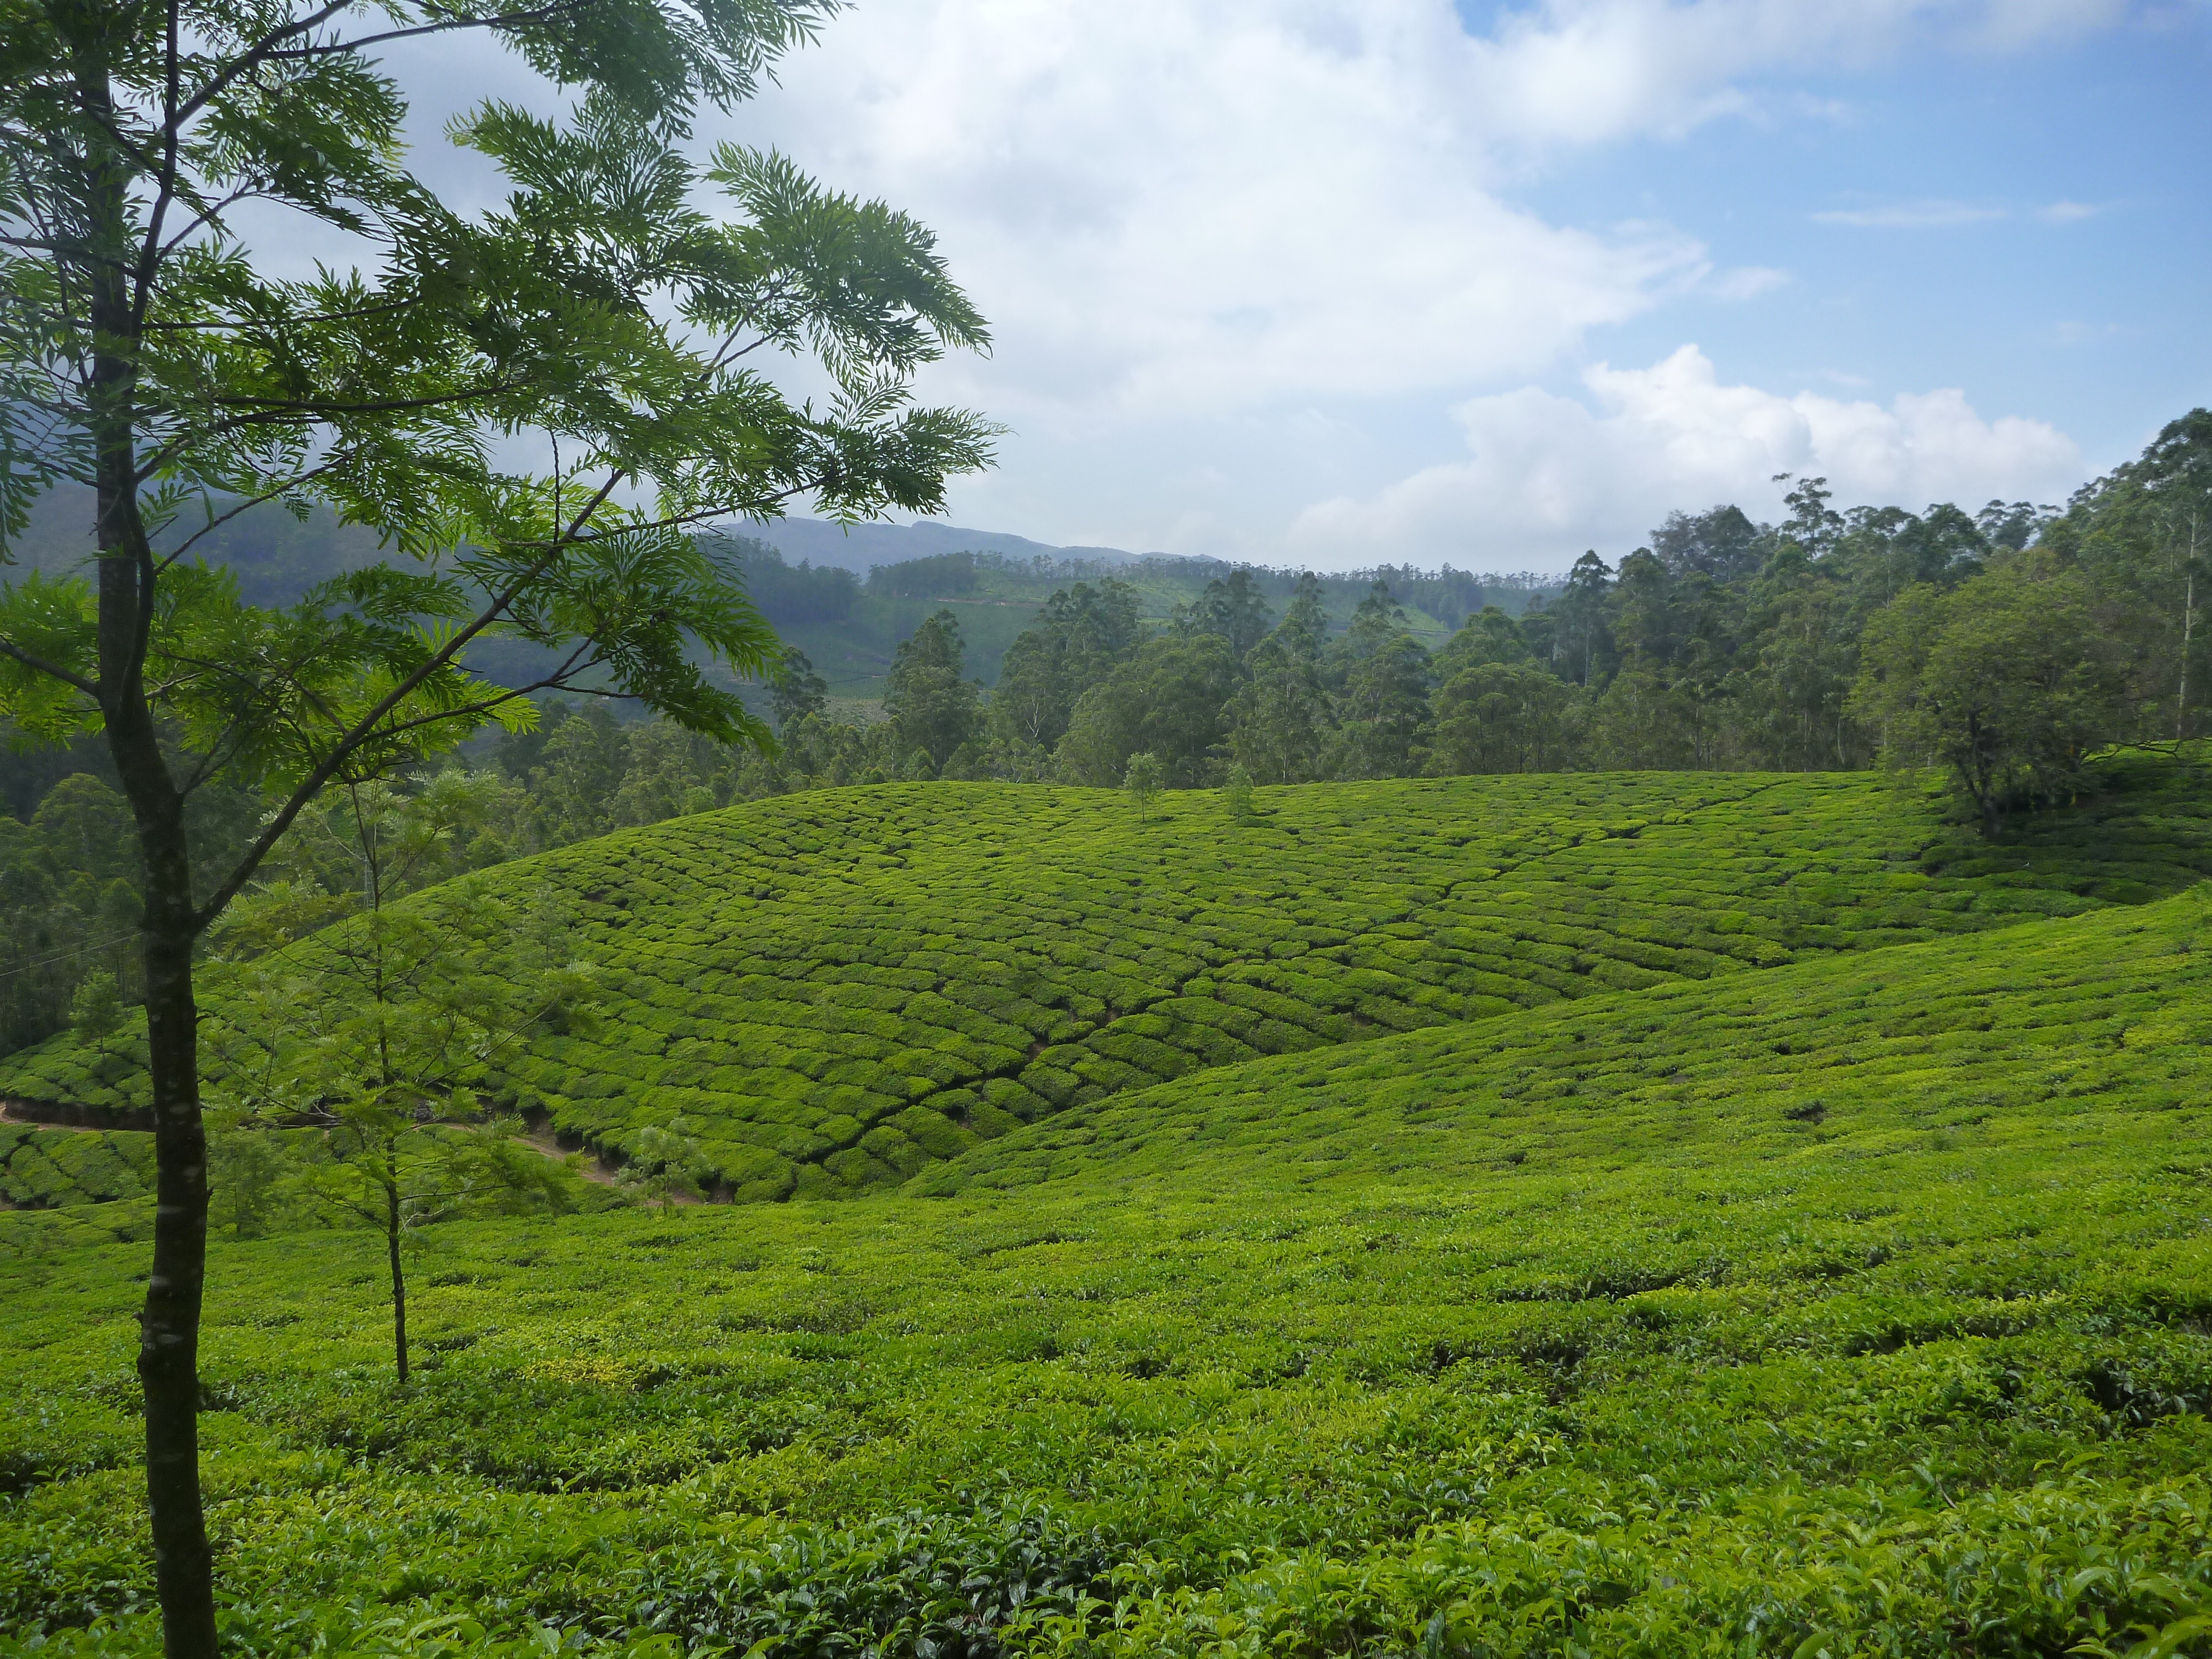
landscape, tree, nature, forest, grass, field, meadow, hill, flower, valley, green, jungle, pasture, soil, agriculture, highland, hills, grassland, vegetation, shrub, rainforest, plantation, plateau, india, woodland, habitat, green tea, ecosystem, rural area, black tea, tea plantation, natural environment